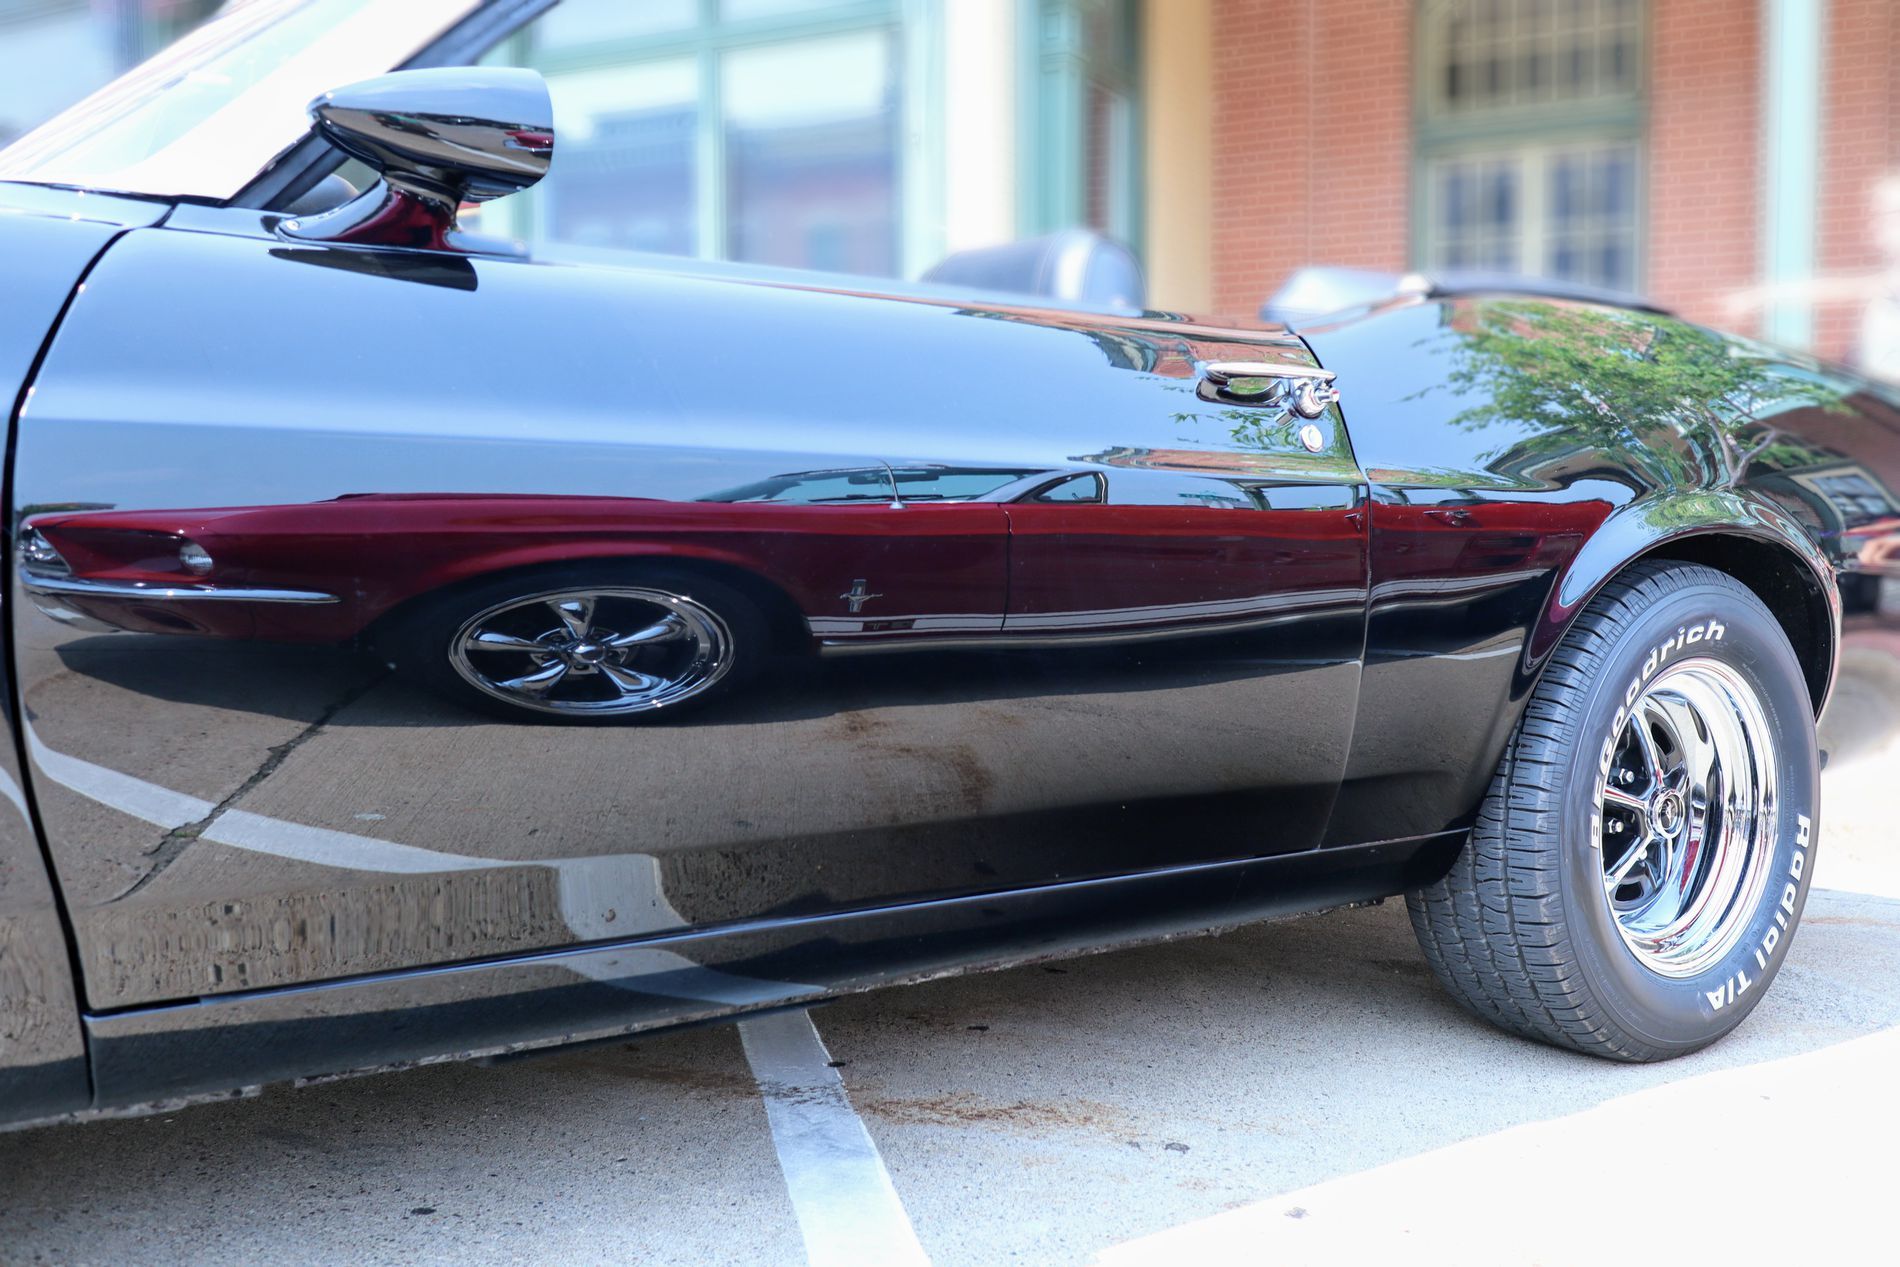
Classic car on asphalt
A classic black shiny car with the reflection of another red car showing its wheel standing on the asphalt and an unclear building in the background
The side angle shot,The mood is classic reflecting a love for vintage cars, quiet atmosphere enhancing the visual appeal of the cars, Bright natural lighting enhances reflections and gloss, Photography style emphasizing reflections, shine, and texture, Colors glossy black, red, brick color and shades of grey
Labels: Machine, Spoke, Alloy Wheel, Car, Car Wheel, Tire, Transportation, Vehicle, Wheel, Car - Exterior, Sports Car, Coupe, Car Mirror, Classic car, Asphalt ground, Building, classic car
Camera: Canon Canon EOS M50m2
Lens: 22.0 mm, Canon EF-M 22mm f/2 STM
Aperture: F3.5
Exposure: 1/80 sec
ISO: 125
Focal length: 22.0 mm